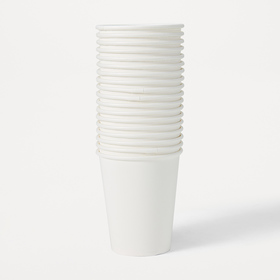
Label: plastic